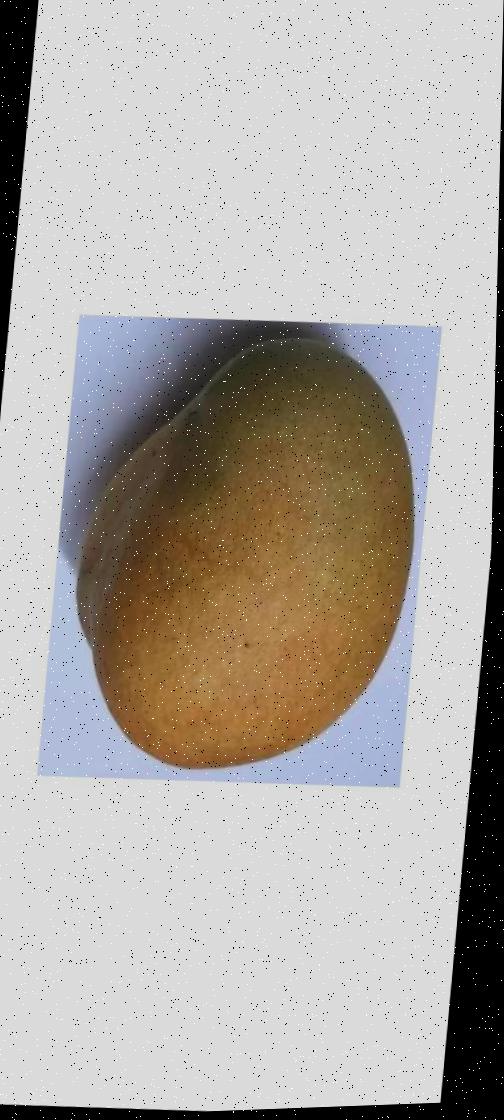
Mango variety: Bari-11